Boeing CH-47 Chinook in Australian service

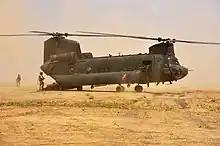
An Australian Chinook in Afghanistan during 2012

In 2003 a detachment of three CH-47Ds was deployed to the Middle East as part of the Australian contribution to the invasion of Iraq. The detachment formed part of the Special Operations Task Group, and operated from Jordan to transport supplies and personnel for Australian special forces units. Two histories published in 2004 stated that the helicopters entered Western Iraq throughout the initial stage of the conflict. A 2005 history also stated that one of the tasks undertaken by the detachment was flying commandos from the 4th Battalion, Royal Australian Regiment to Al Asad Airbase within Iraq after the facility was captured by Special Air Service Regiment units. However, an uncompleted internal Army history of the deployment of Australian forces to the Iraq War—released in 2017 following a freedom of information request—stated that as the Chinooks were not equipped with missile countermeasure systems and their pilots had not been trained to insert special forces behind enemy lines, they had been prohibited from entering Iraq and remained in Jordan throughout the conflict. This history stated that "it is not possible to explain the rationale" for the deployment of the CH-47s given their unsuitability for operations within Iraq, and judged that the main achievement of the detachment had been to free up British and American helicopters for other tasks.